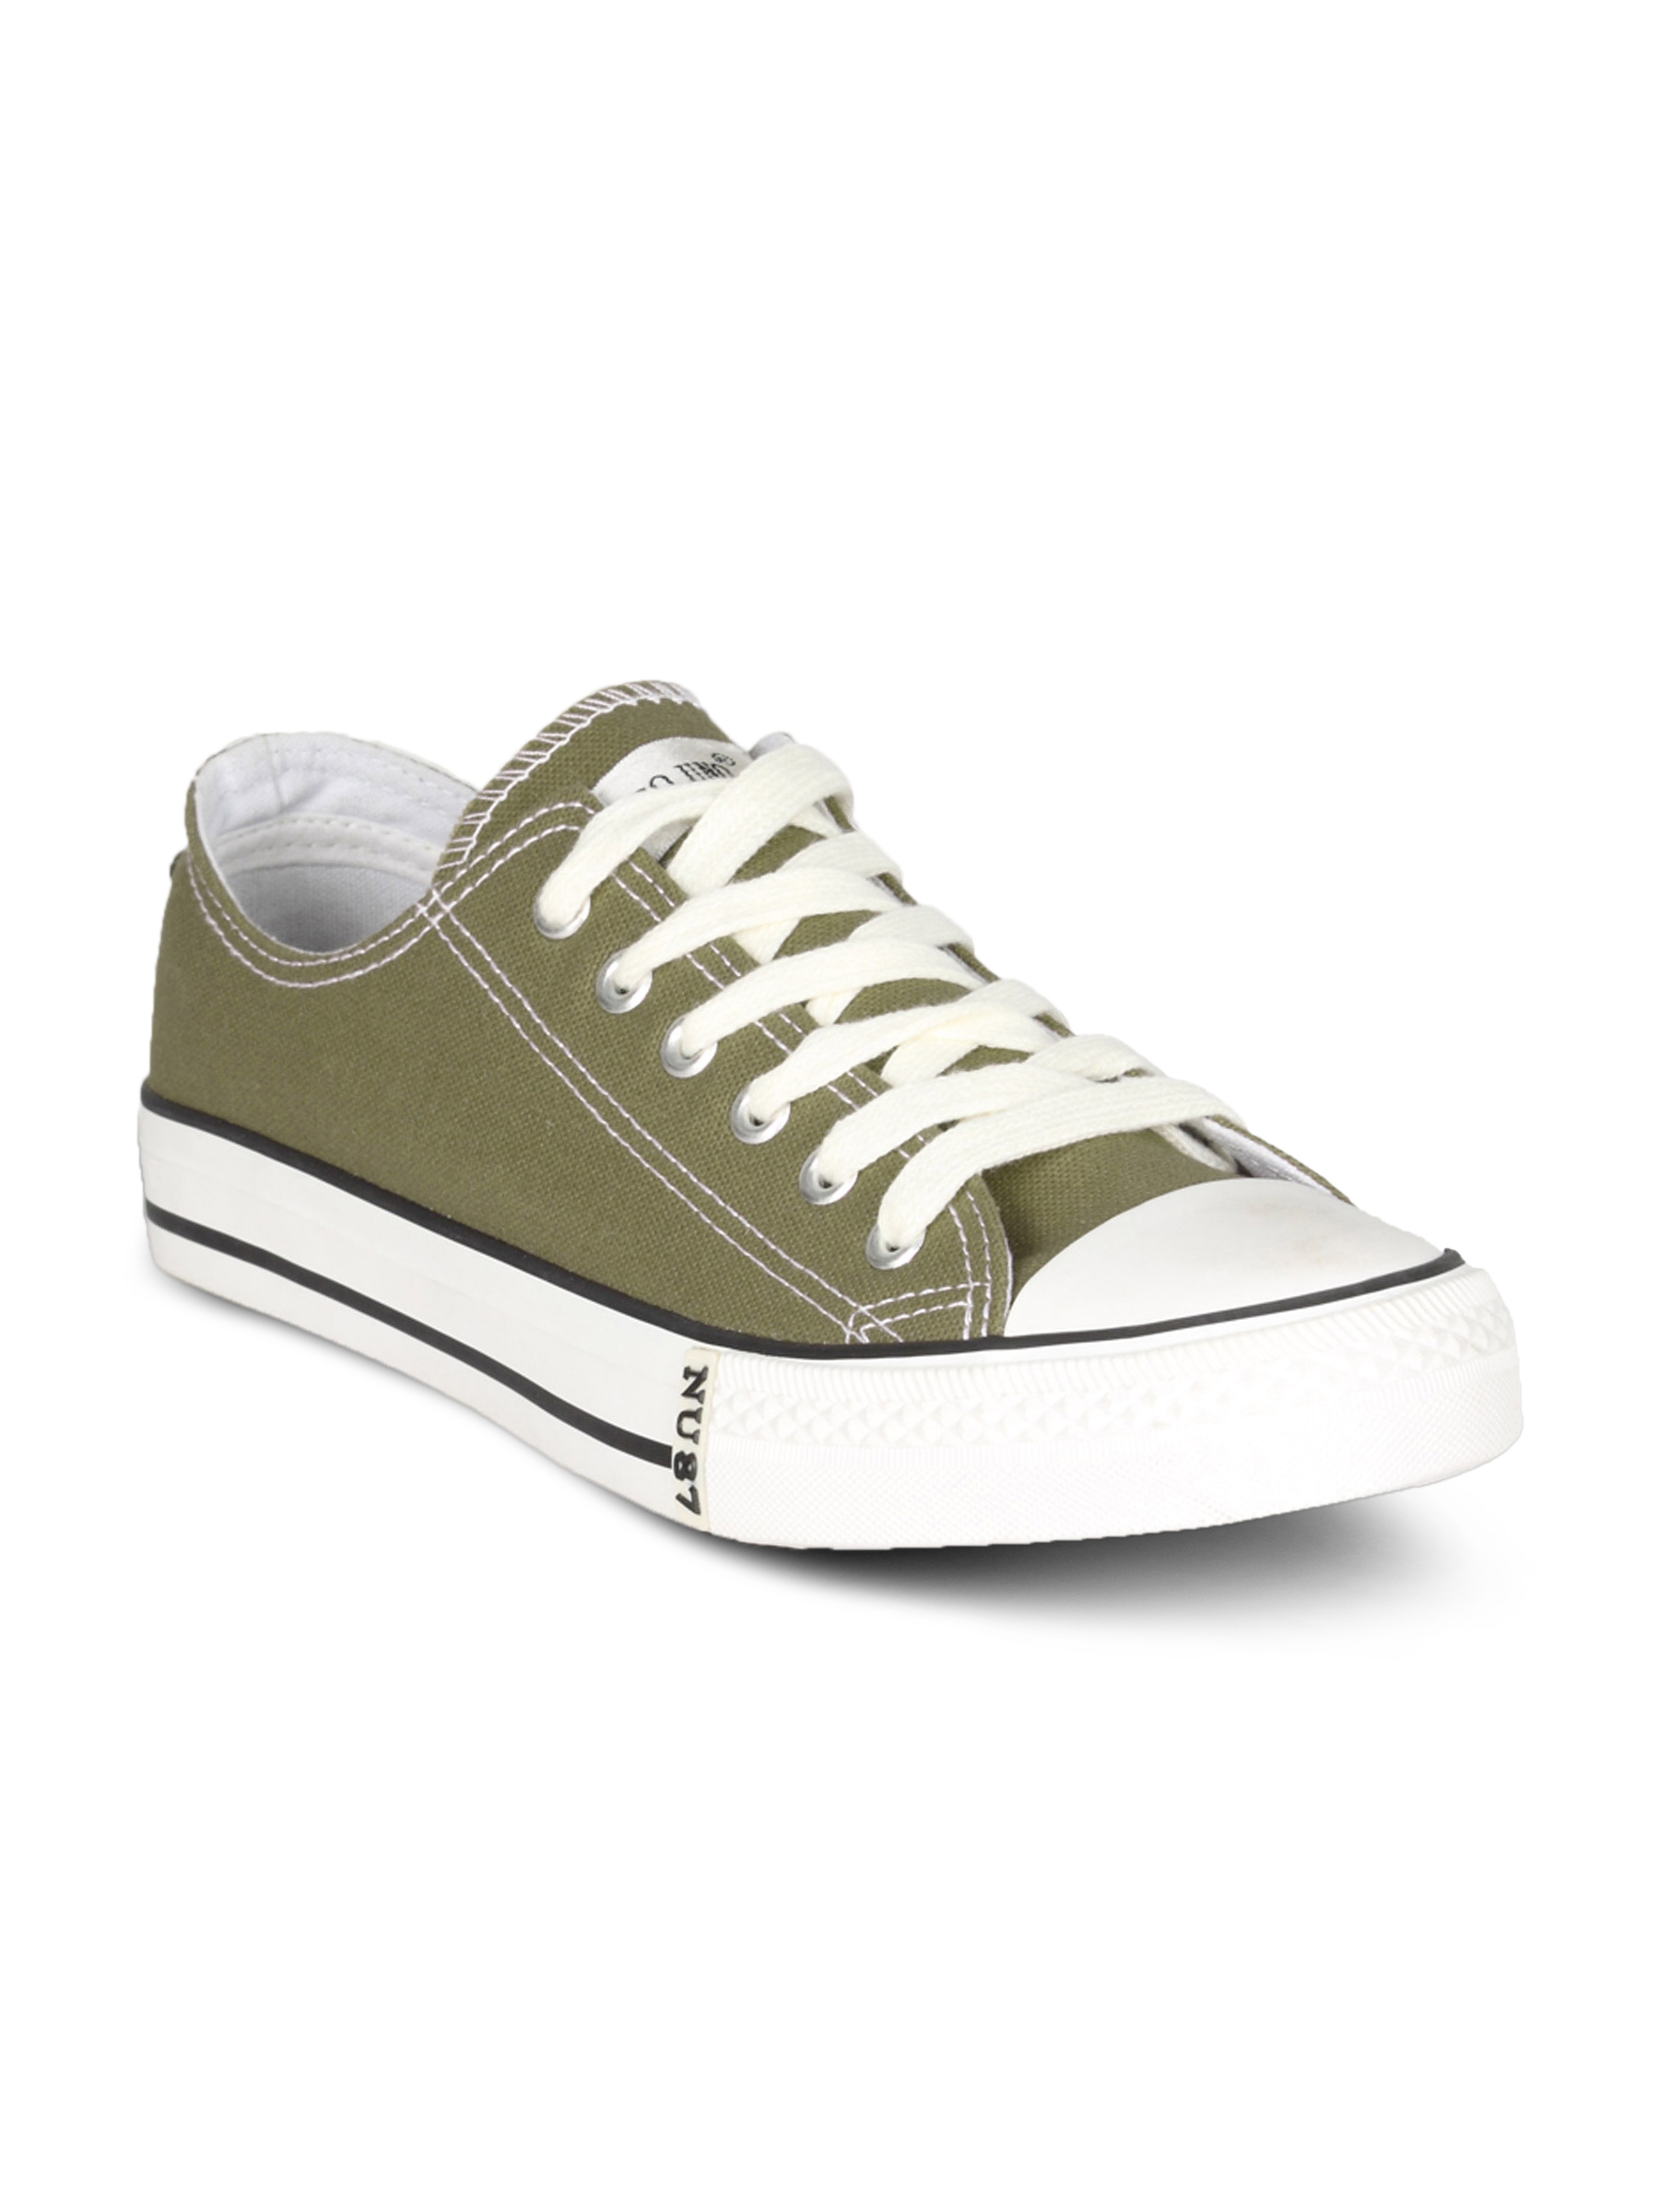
Numero Uno Men's Olive Brown Shoe
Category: Footwear / Shoes / Casual Shoes
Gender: Men
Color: Brown
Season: Summer 2011
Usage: Casual